Indian locomotive class YAM-1

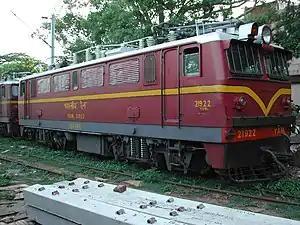
YAM-1 locomotive No. 21922 preserved at Chittaranjan Locomotive Works, February 2007

The Indian locomotive class YAM-1 is a class of metre gauge (Y), Alternating Current (A), mixed traffic (M) electric locomotives in India. Twenty were built in 1964–66 by a Japanese consortium led by Mitsubishi.